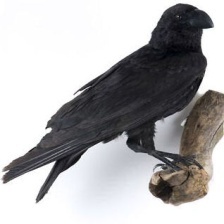
Species: WHITE NECKED RAVEN
Scientific name: CORVUS ALBICOLLIS